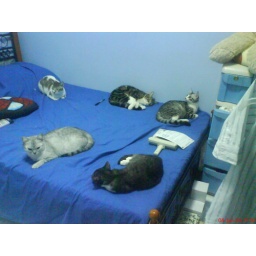
cats in bed